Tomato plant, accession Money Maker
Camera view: tilt-top (135 deg); turntable rotation: 90 degrees
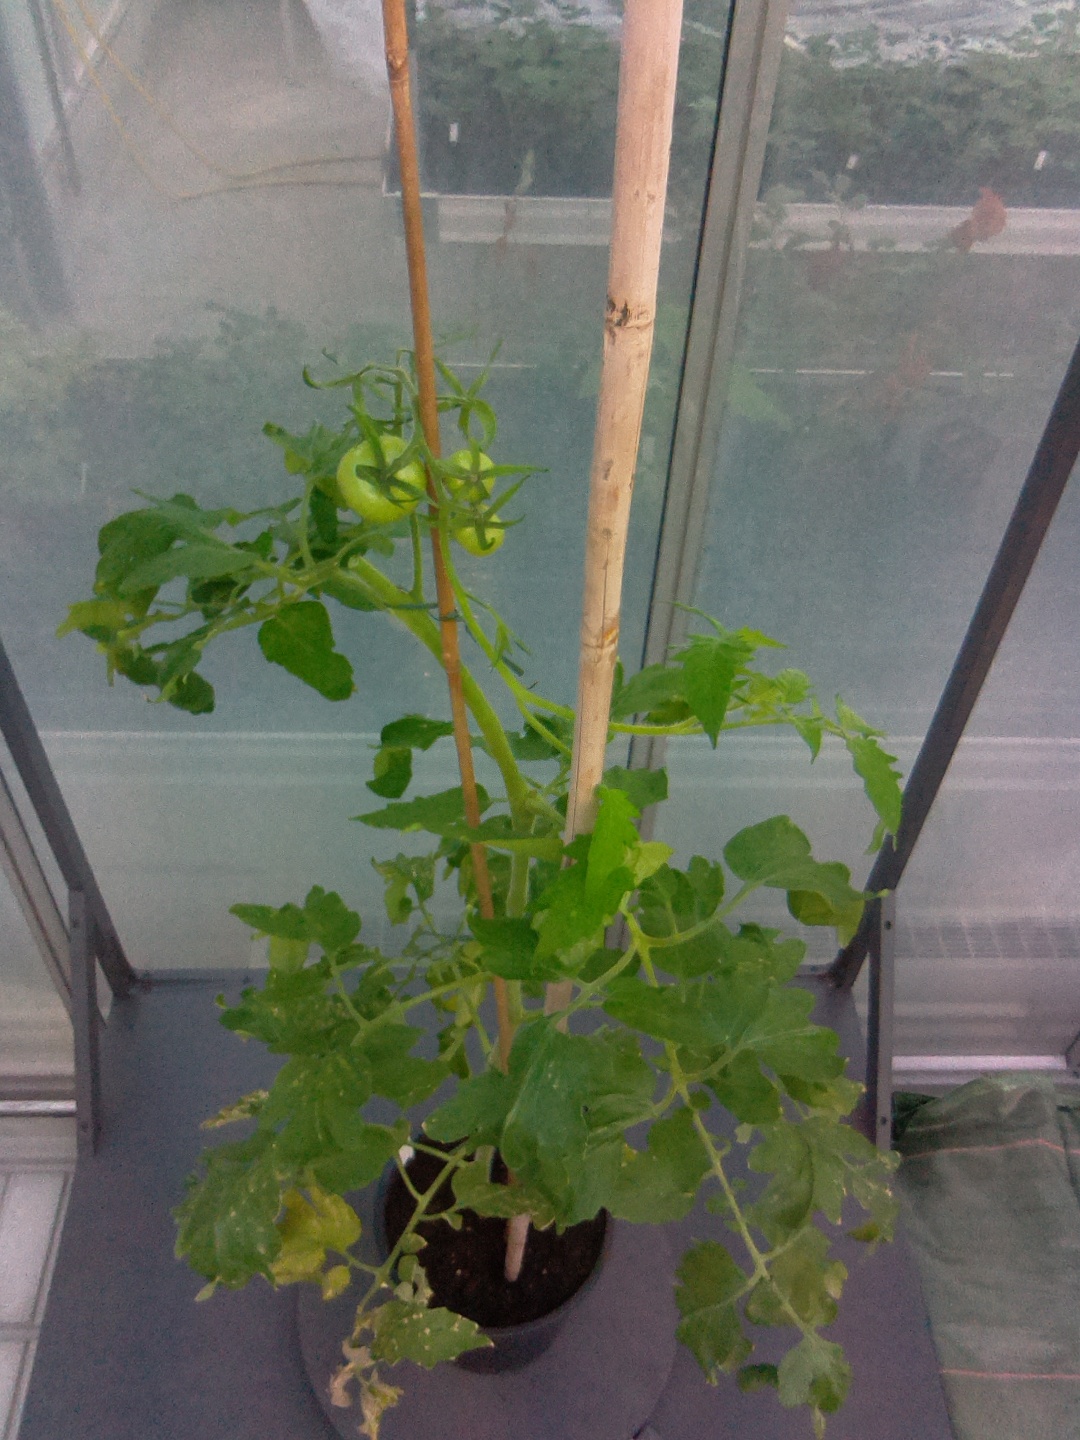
BBCH growth stage 72: 20%-30% of final fruit size